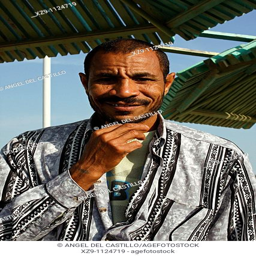
portrait of a man living